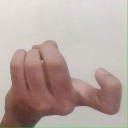
अक्षर: ज